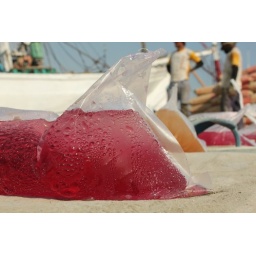
fresh water in a plastic bag for each worker